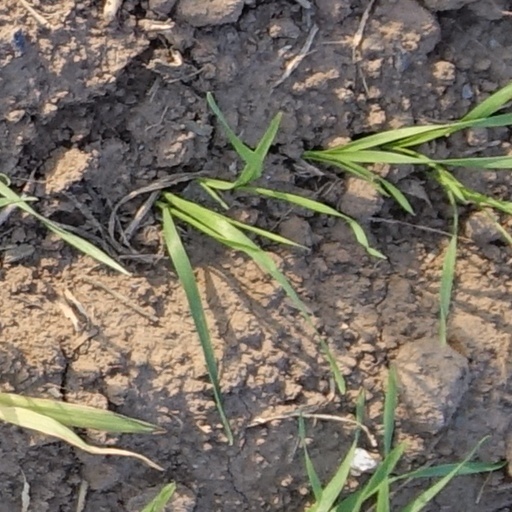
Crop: wheat